Dörarp

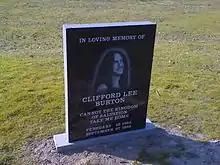
Memorial stone of Cliff Burton, near the site of the bus crash in Dörarp.

Dörarp is a small locality (according to the definition of Statistics Sweden) in Ljungby Municipality, Sweden. In 2005, Dörarp had 145 inhabitants.